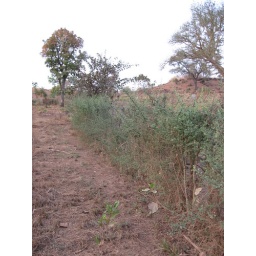
Acacia nilotica and Ziziphus mauritania live fence in Karamba's field